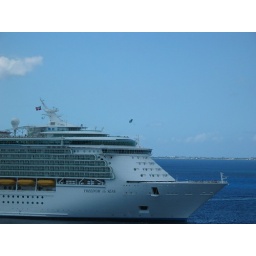
That little dot above the Royal Caribbean ship is a parasailer. He's attached to an unseen boat behind the ship.